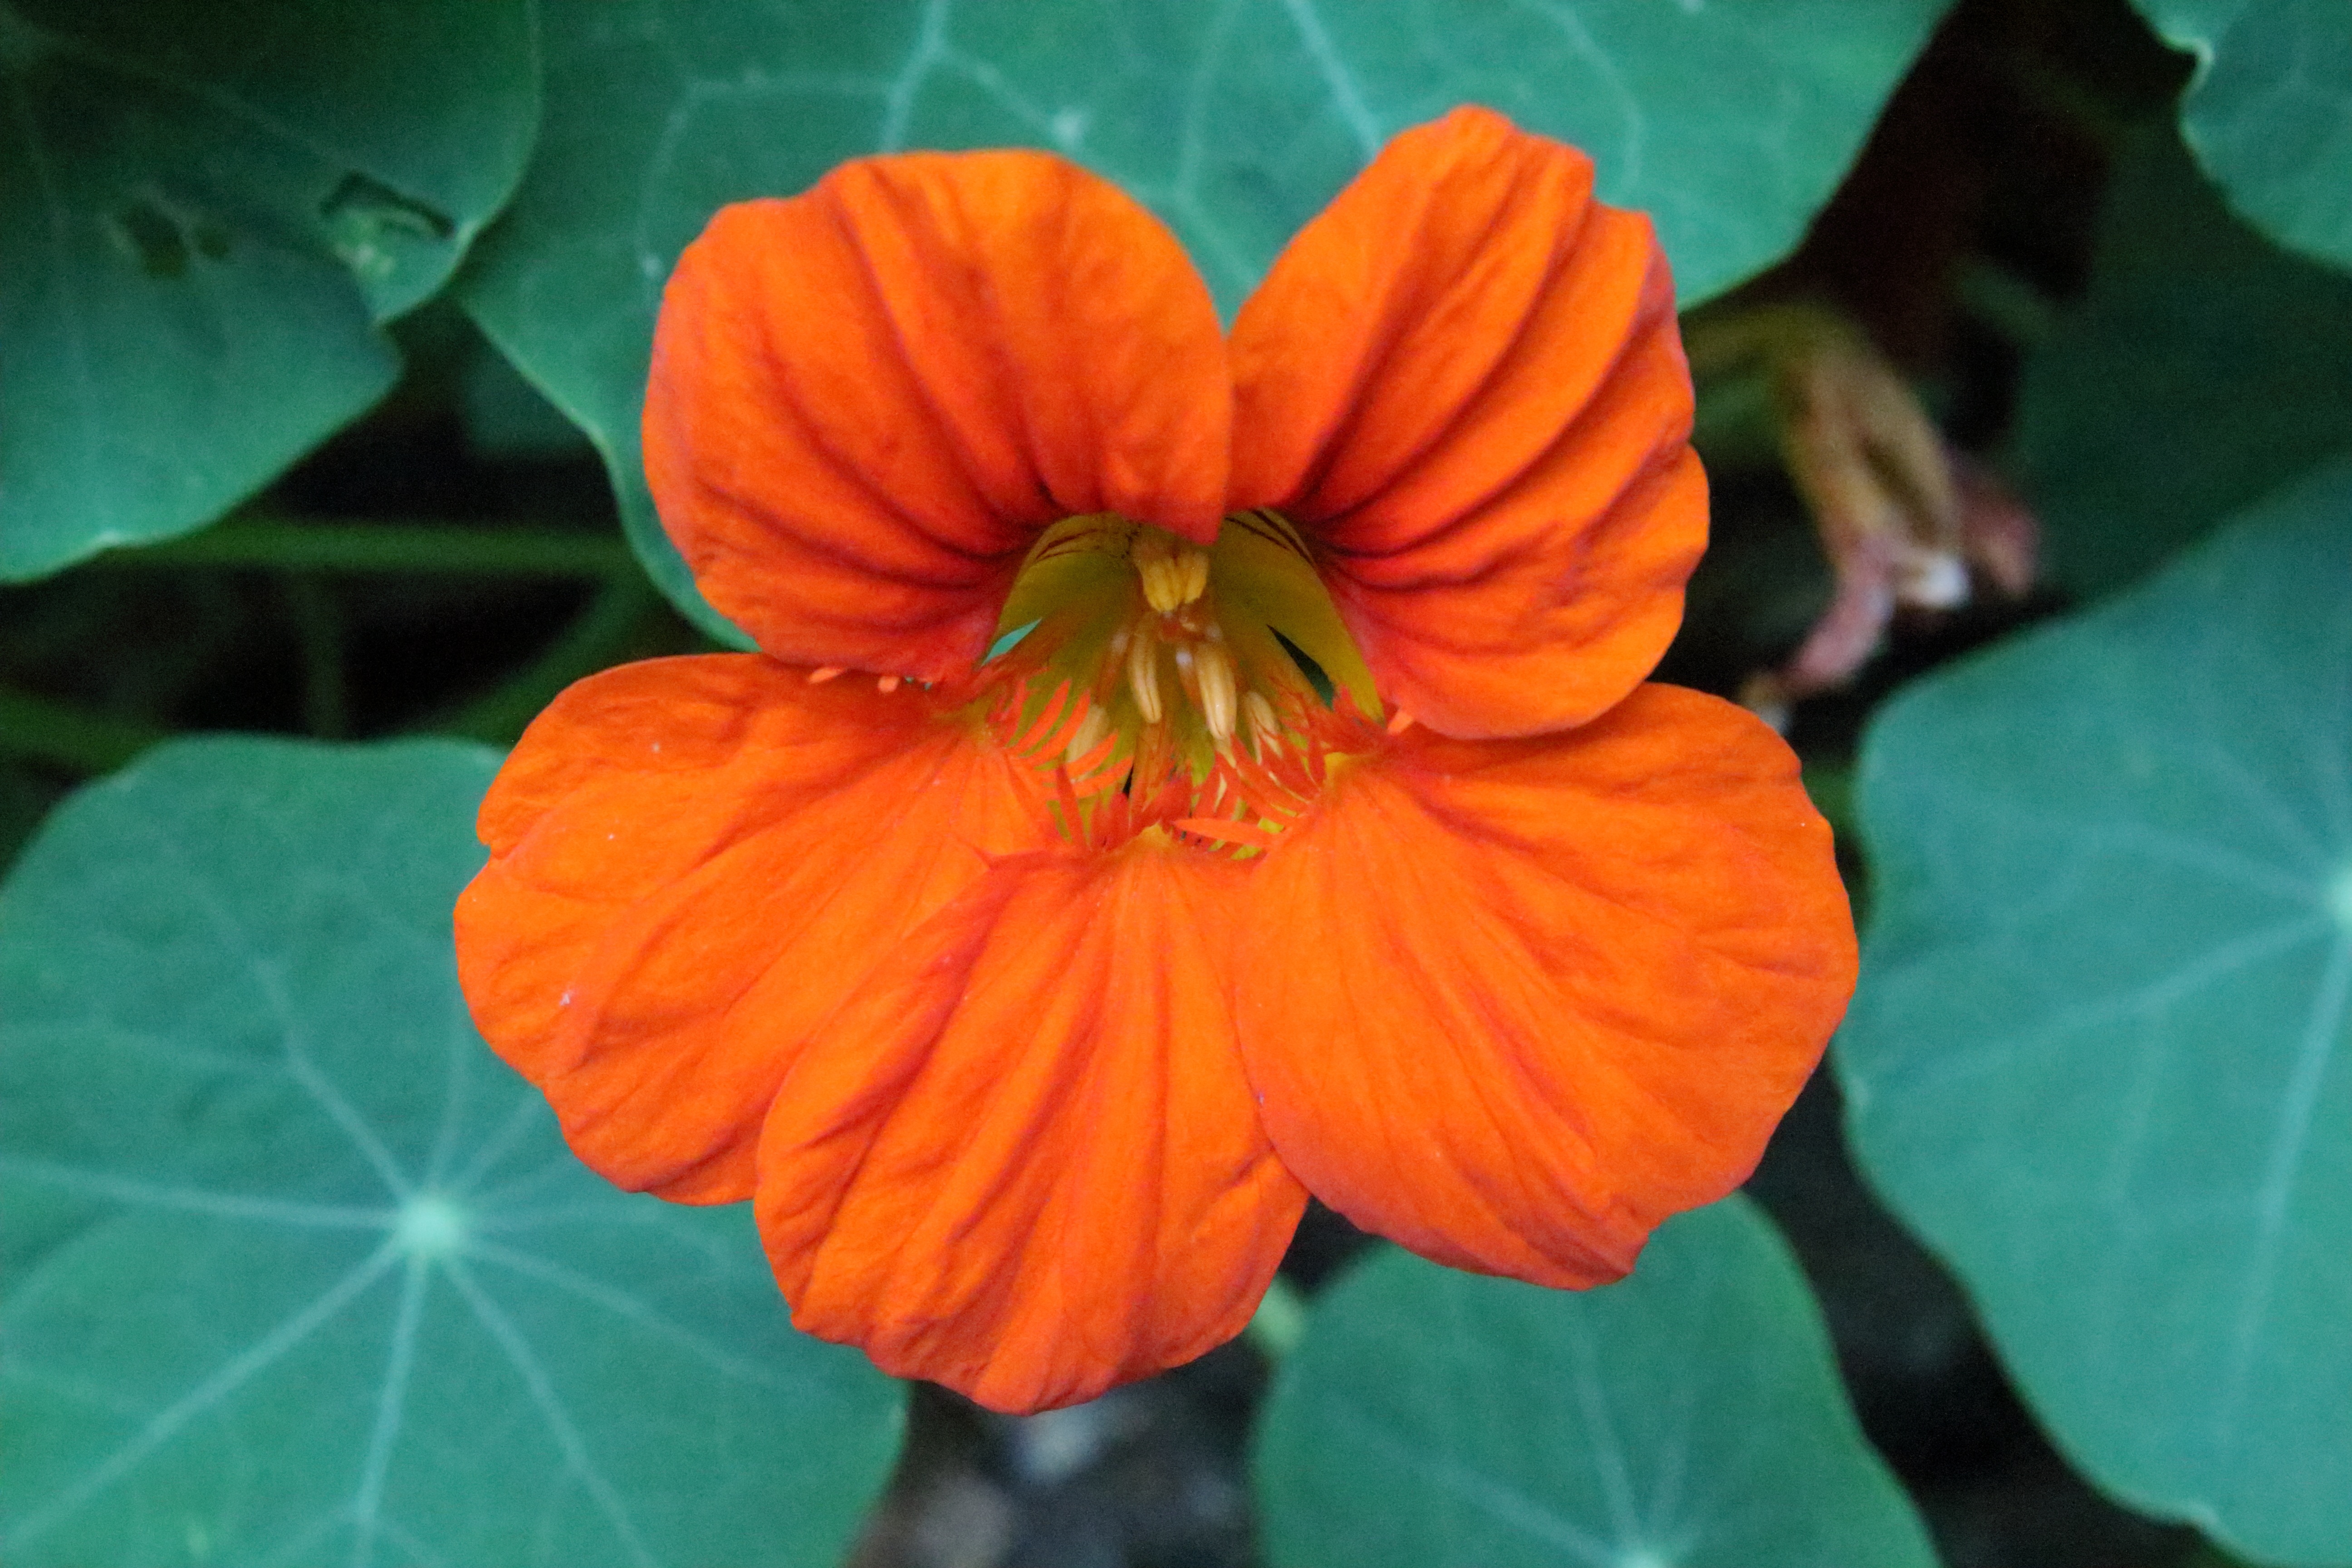
nature, blossom, plant, leaf, flower, petal, botany, flora, orange flower, flowering plant, annual plant, land plant